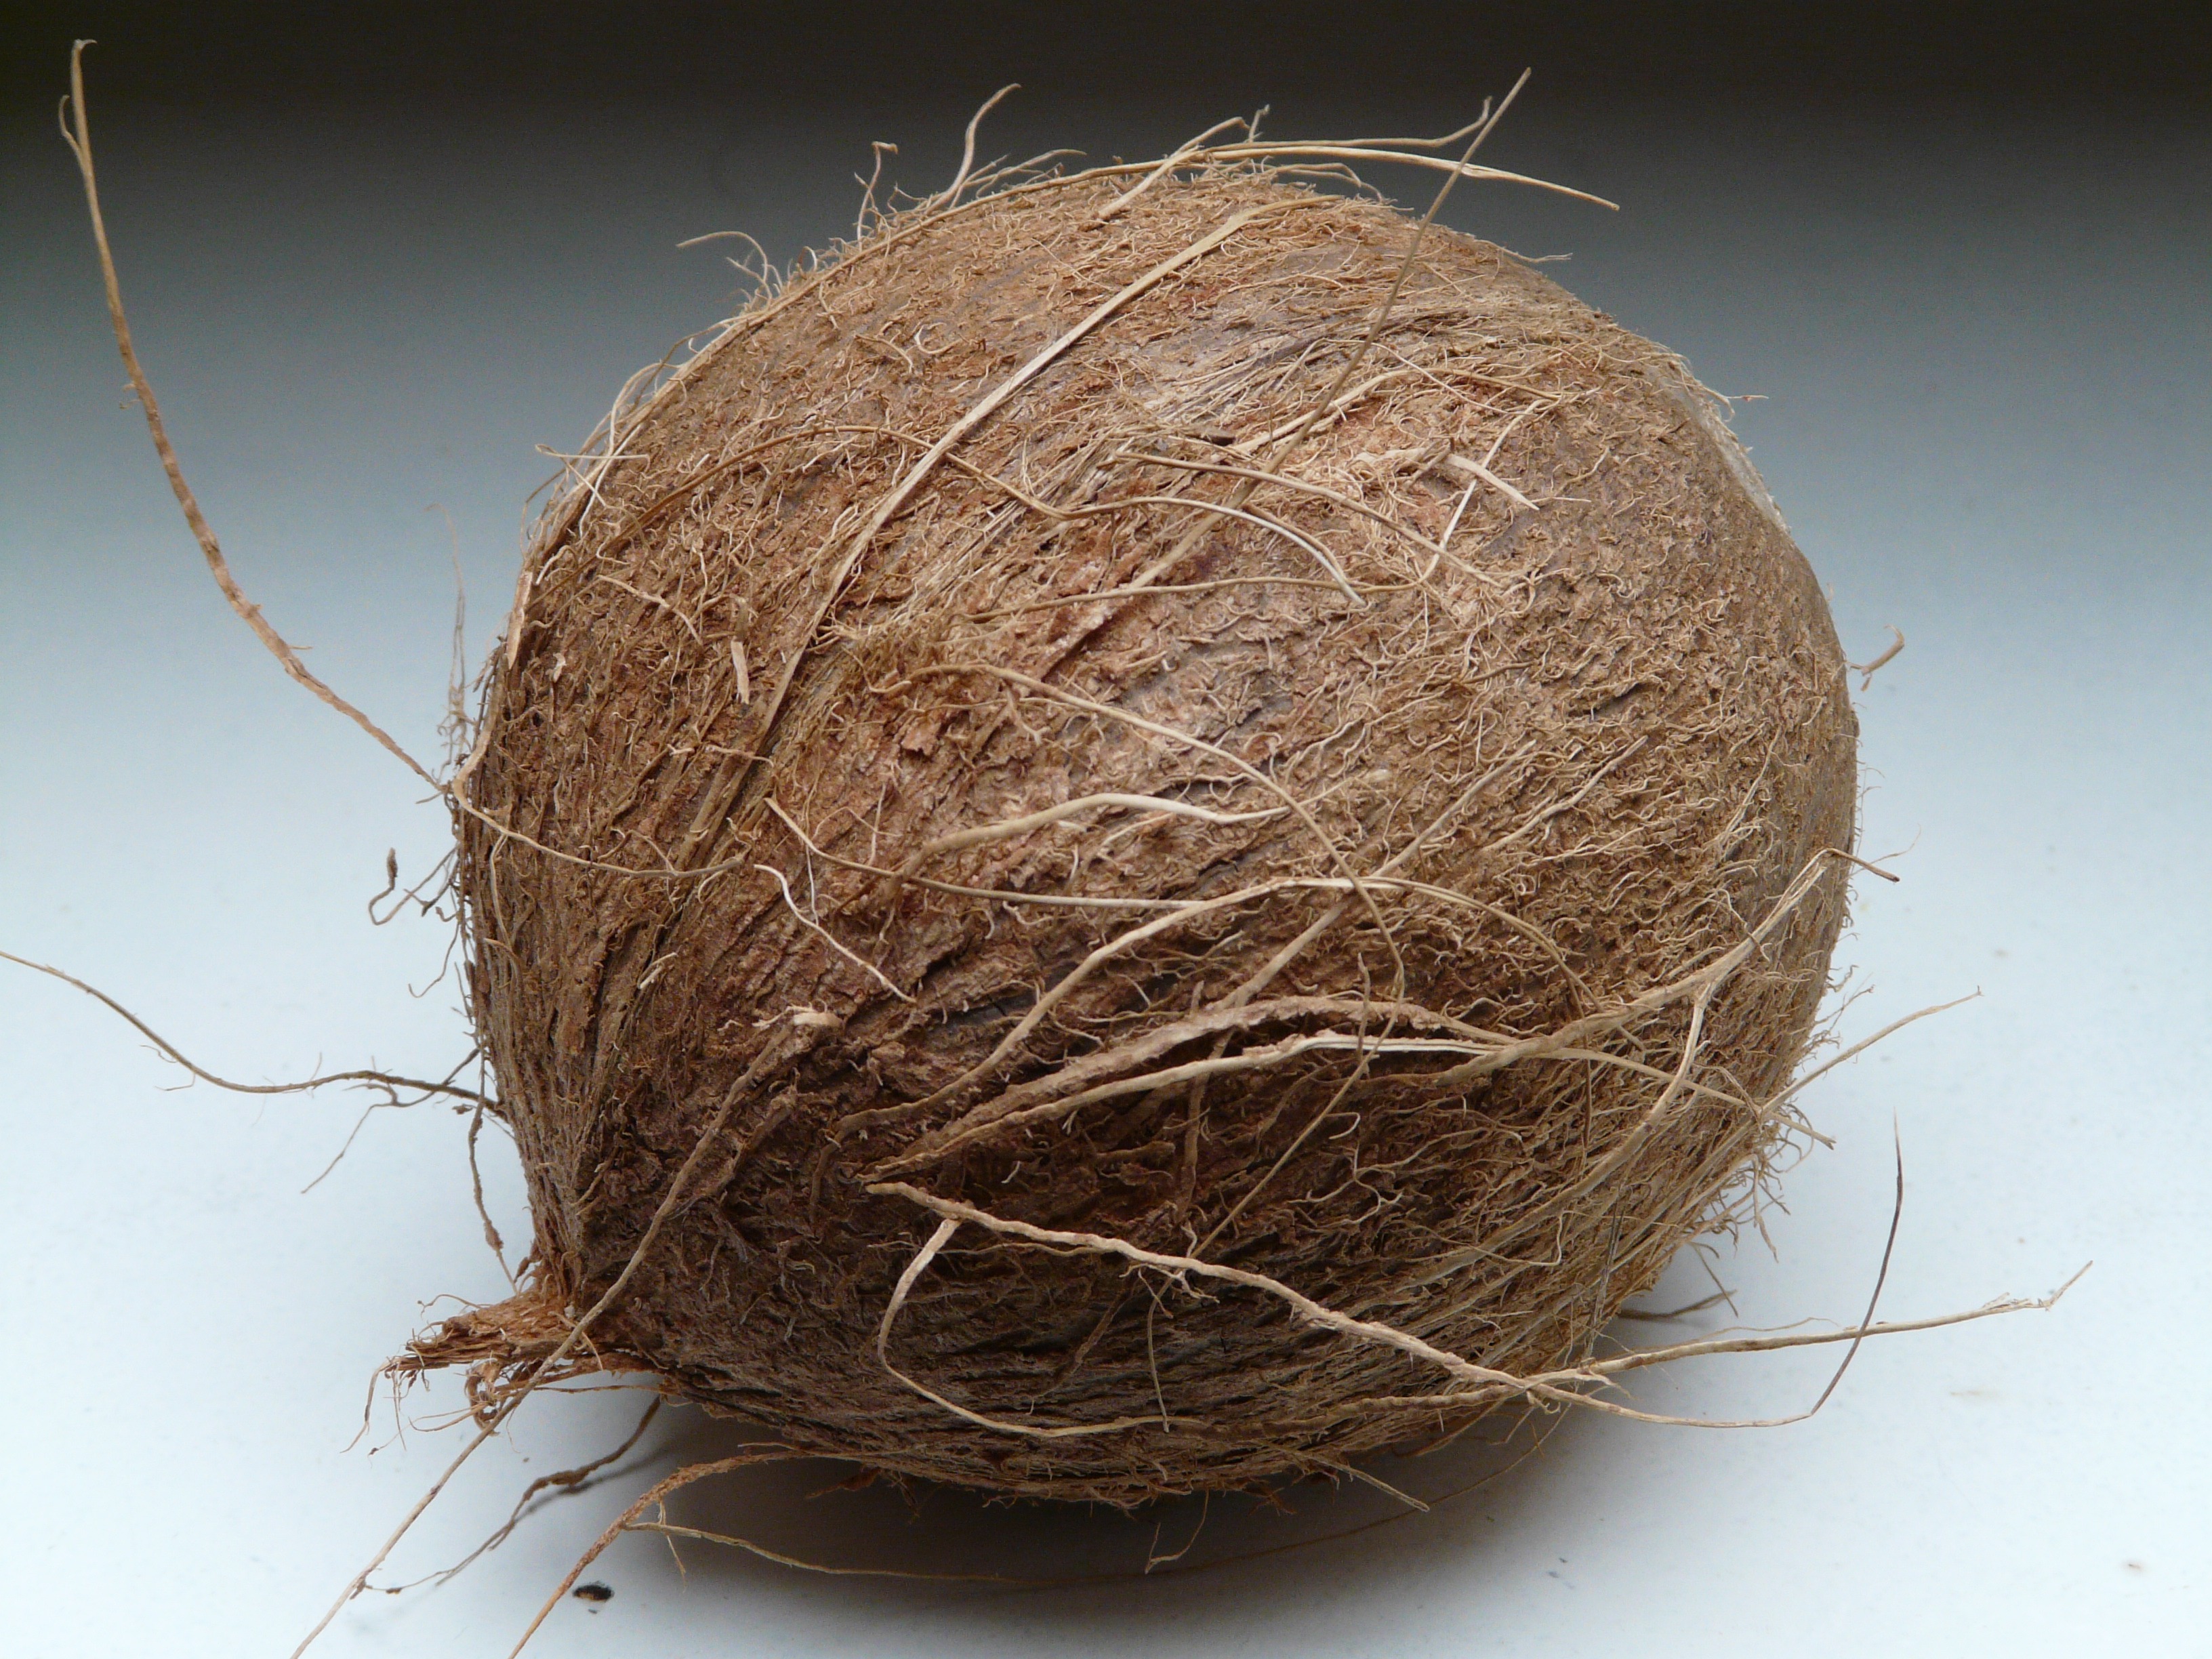
branch, sweet, food, mediterranean, palm, crop, agriculture, eat, delicious, twig, close up, coconut, straw, bird nest, exotic, nest, coconuts, drupe, stone bowl, grass family, coconut shell, coconut fibres